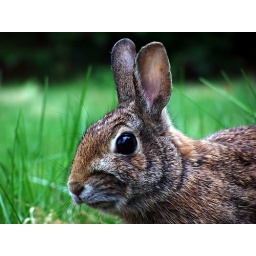
Found this young lady building a nest beneath the kitchen window this morning! Please view large.